Michel Corneille the Younger

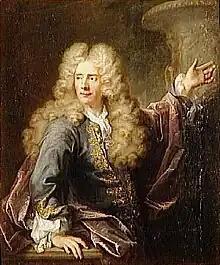
Portrait by Robert Tournières, c. 1702

Michel Corneille the Younger (1642, Paris – 16 August 1708, Gobelins manufactory at Paris) was a French painter, etcher and engraver.